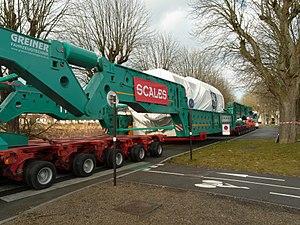
Sortie d'un convoi exceptionnel, à Belfort. Ce convoi est une turbine gaz fabriquée par General Electric. Le convoi fait 108 mètres de long et 819 tonnes (dont 390 tonnes pour la turbine) et 6,65 mètres de large.
Les États membres de l’Union européenne n'autorisent pas la circulation normale sur leur territoire de véhicules ou ensembles de véhicules pour le transport national de marchandises qui ne sont pas conformes aux caractéristiques indiquées à l’annexe I de la directive européenne 96/53/CE fixant pour certains véhicules routiers, les dimensions maximales autorisées en trafic national et international et les poids maximaux autorisés en trafic international. Chaque État membre transpose en droit interne ces dispositions essentielles.